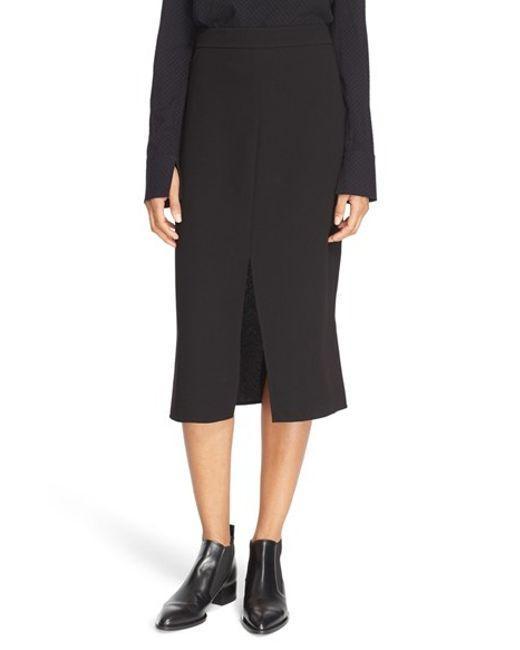
Drop Damen Iris Midi Pullover Bleistiftrock zum Anziehen